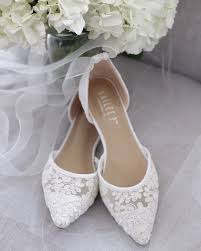
Label: Ballet Flat